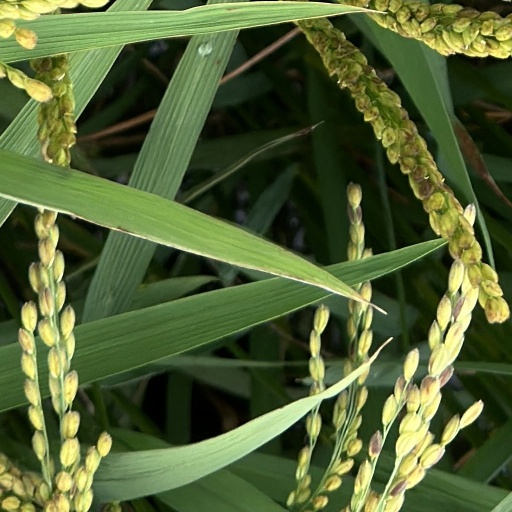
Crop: rice